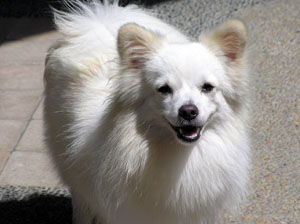
Breed: pomeranian